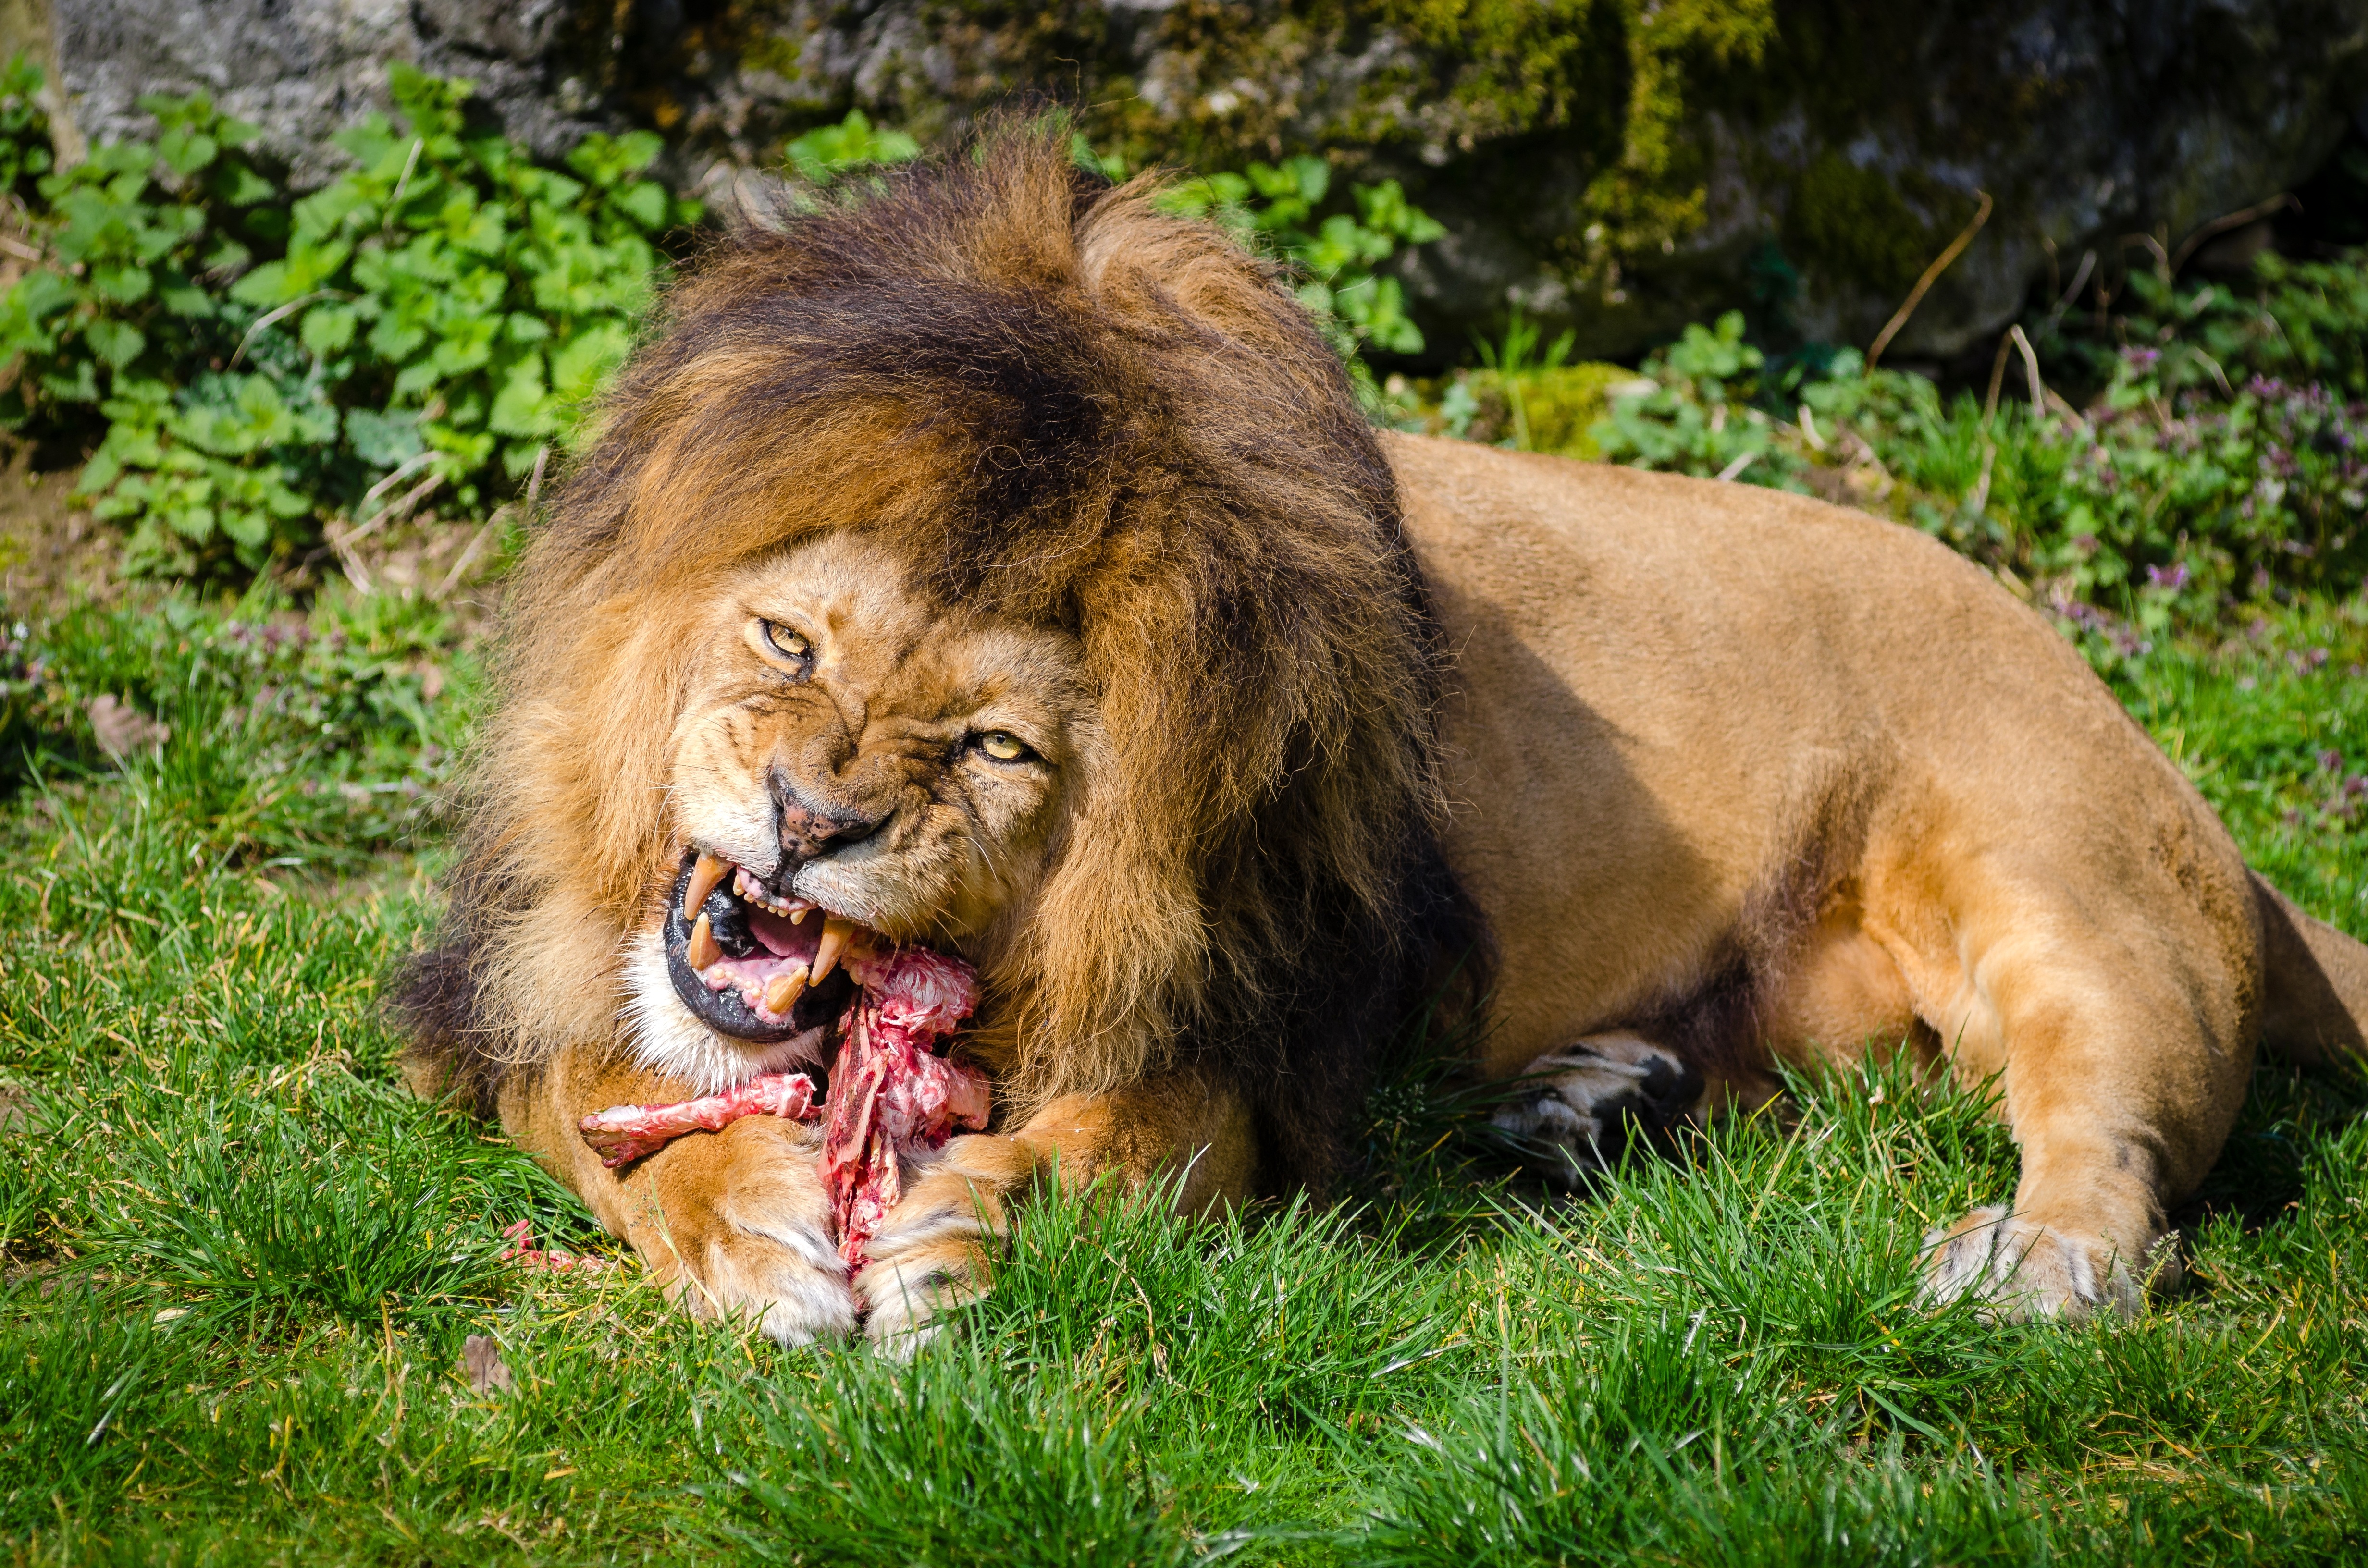
grass, animal, canine, wildlife, wild, zoo, mammal, mane, predator, fauna, lion, big cat, wild animal, feeding, ferocious, big, carnivore, hunter, big cats, cat like mammal, dog breed group